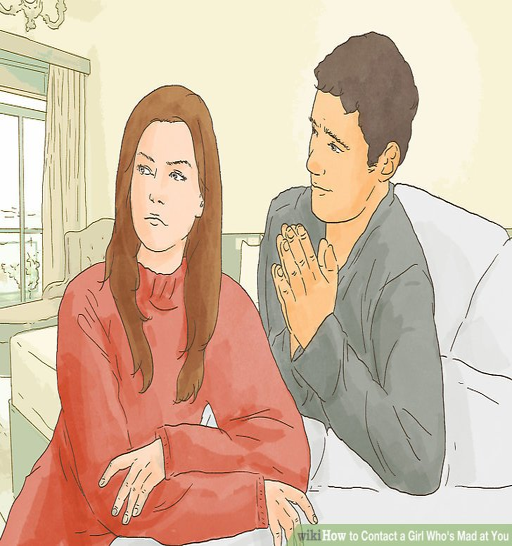
image titled contact at you step 10